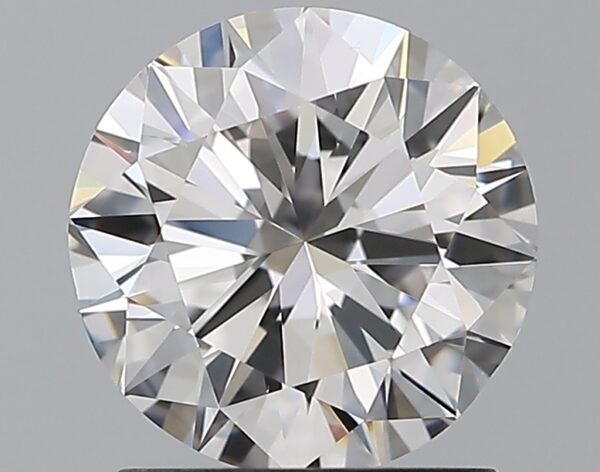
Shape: round
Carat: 1.5
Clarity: VS1
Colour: E
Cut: EX
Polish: EX
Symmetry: VG
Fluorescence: N
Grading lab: GIA
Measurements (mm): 7.25 x 7.33 x 4.49